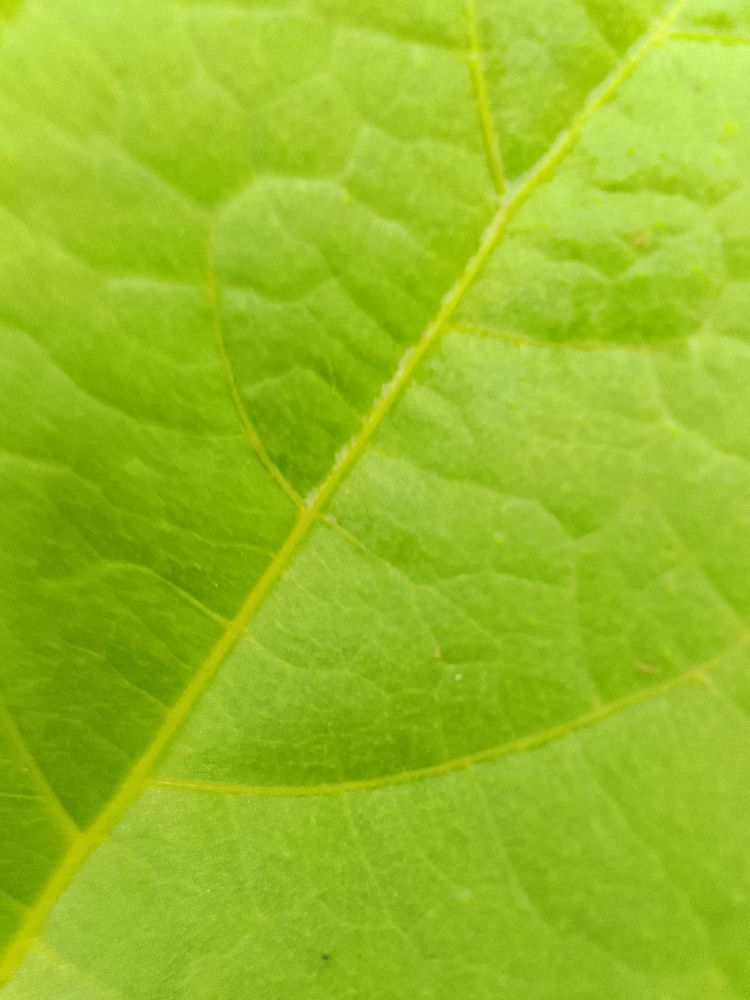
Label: healthy